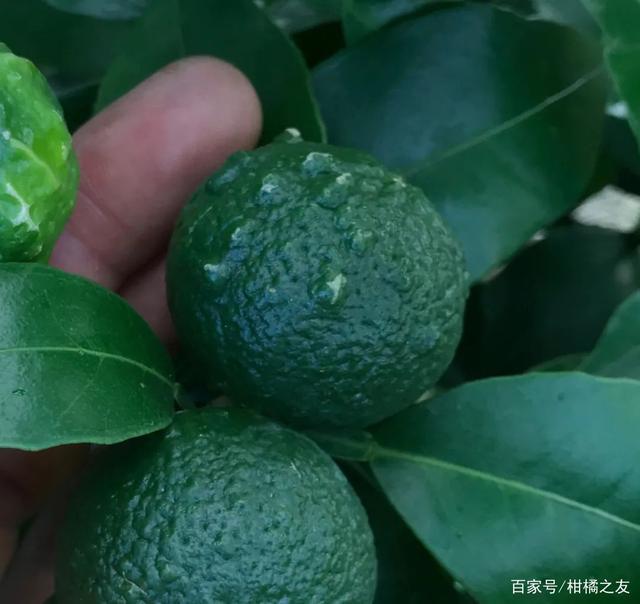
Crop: unknown
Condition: citrus_canker